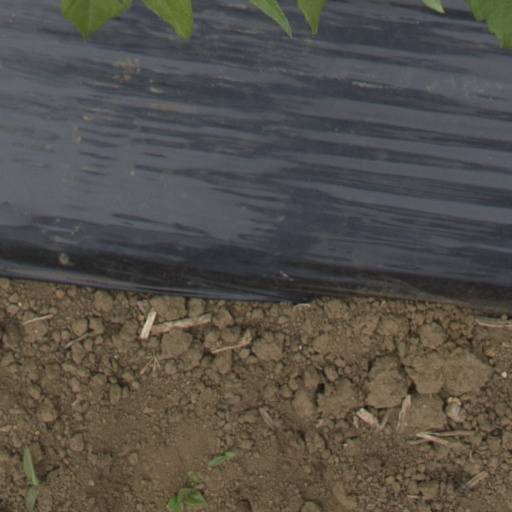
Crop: Jerusalem artichoke